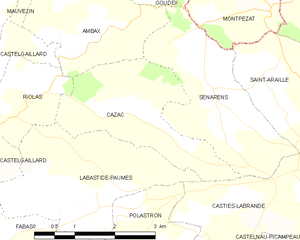
Cazac est une commune française située dans le département de la Haute-Garonne, en région Occitanie.